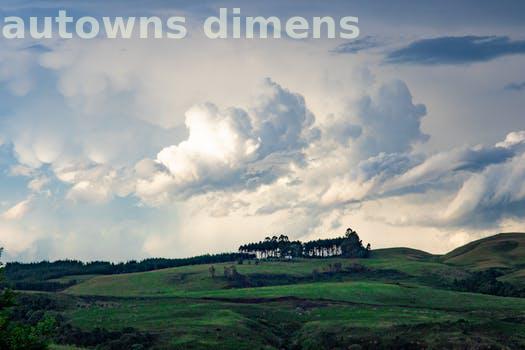
Label: Watermark